Battle of Blackburn's Ford

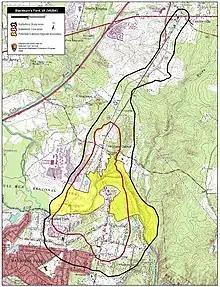
Map of Blackburn's Ford Battlefield core and study areas by the American Battlefield Protection Program

On July 18, Tyler advanced to Centreville and was informed by local residents that the Confederates had retreated from the town. Milledge Bonham's troops in particular were reported to have retreated in the direction of Blackburn's Ford. Tyler then marched southeast to Mitchell's Ford and Blackburn's Ford, arriving at the latter about 11 a.m. Looking south across the stream, Tyler believed that the road to Manassas Junction was mostly clear, but he failed to see the Confederate brigade of Brig. Gen. James Longstreet concealed in the woods behind the ford. He ordered two howitzers under Captain (Capt.) Romeyn B. Ayres to bombard the Confederates he could see—guns of the Alexandria Artillery and the Washington Artillery—but the fire had no visible effect. As a result, Tyler ordered Colonel (Col.) Israel B. Richardson and part of his brigade forward.